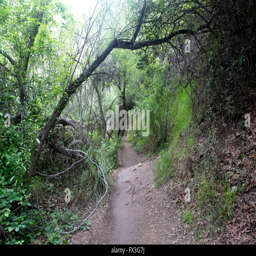
trail through the woods with green foliage